2017 MBC Entertainment Awards

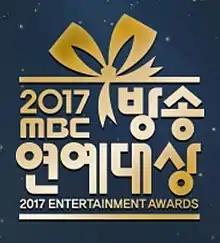

The 2017 MBC Entertainment Awards presented by Munhwa Broadcasting Corporation (MBC), took place on December 29, 2017, at MBC Public Hall in Sangam-dong, Mapo-gu, Seoul. It was hosted by Kim Hee-chul, Han Hye-jin and Yang Se-hyung. The nominees were chosen from MBC variety, music shows and sitcom that aired from December 2016 to November 2017.